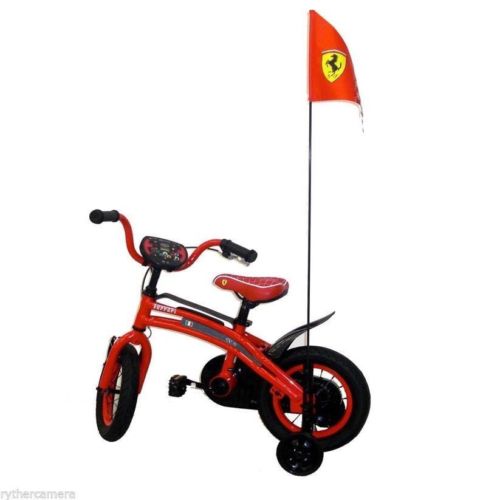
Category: bicycle